National Institute of Design, Assam

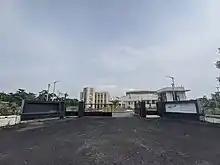
NID, Assam

In early 2007, Department for Promotion of Industry and Internal Trade (erstwhile Department of Industrial Policy and Promotion), Ministry of Commerce and Industry, Govt. of India had envisioned the National Design Policy aimed at creating a design-enabled innovation economy and strengthening design education in the country. The National Design Policy had recommended setting up design institutes on the lines of NID, Ahmedabad in various parts of India to promote design programmes. Under this Action Plan, 4 new NIDs have been set up in Andhra Pradesh (Amaravati), Assam (Jorhat), Madhya Pradesh (Bhopal), and Haryana (Kurukshetra).